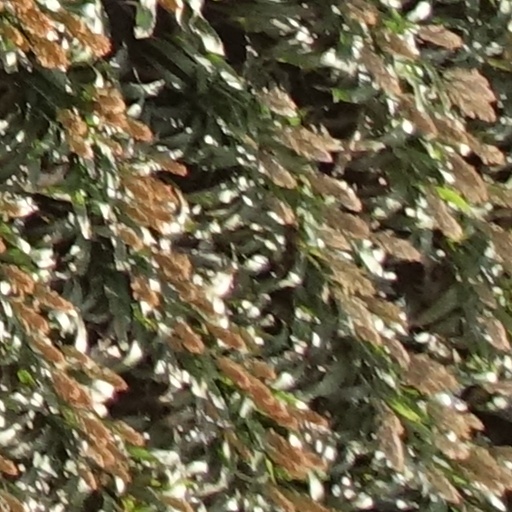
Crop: sorghum